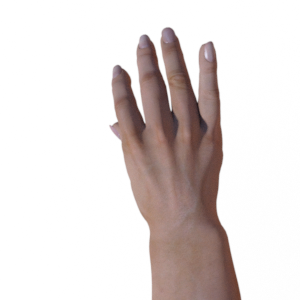
Label: paper